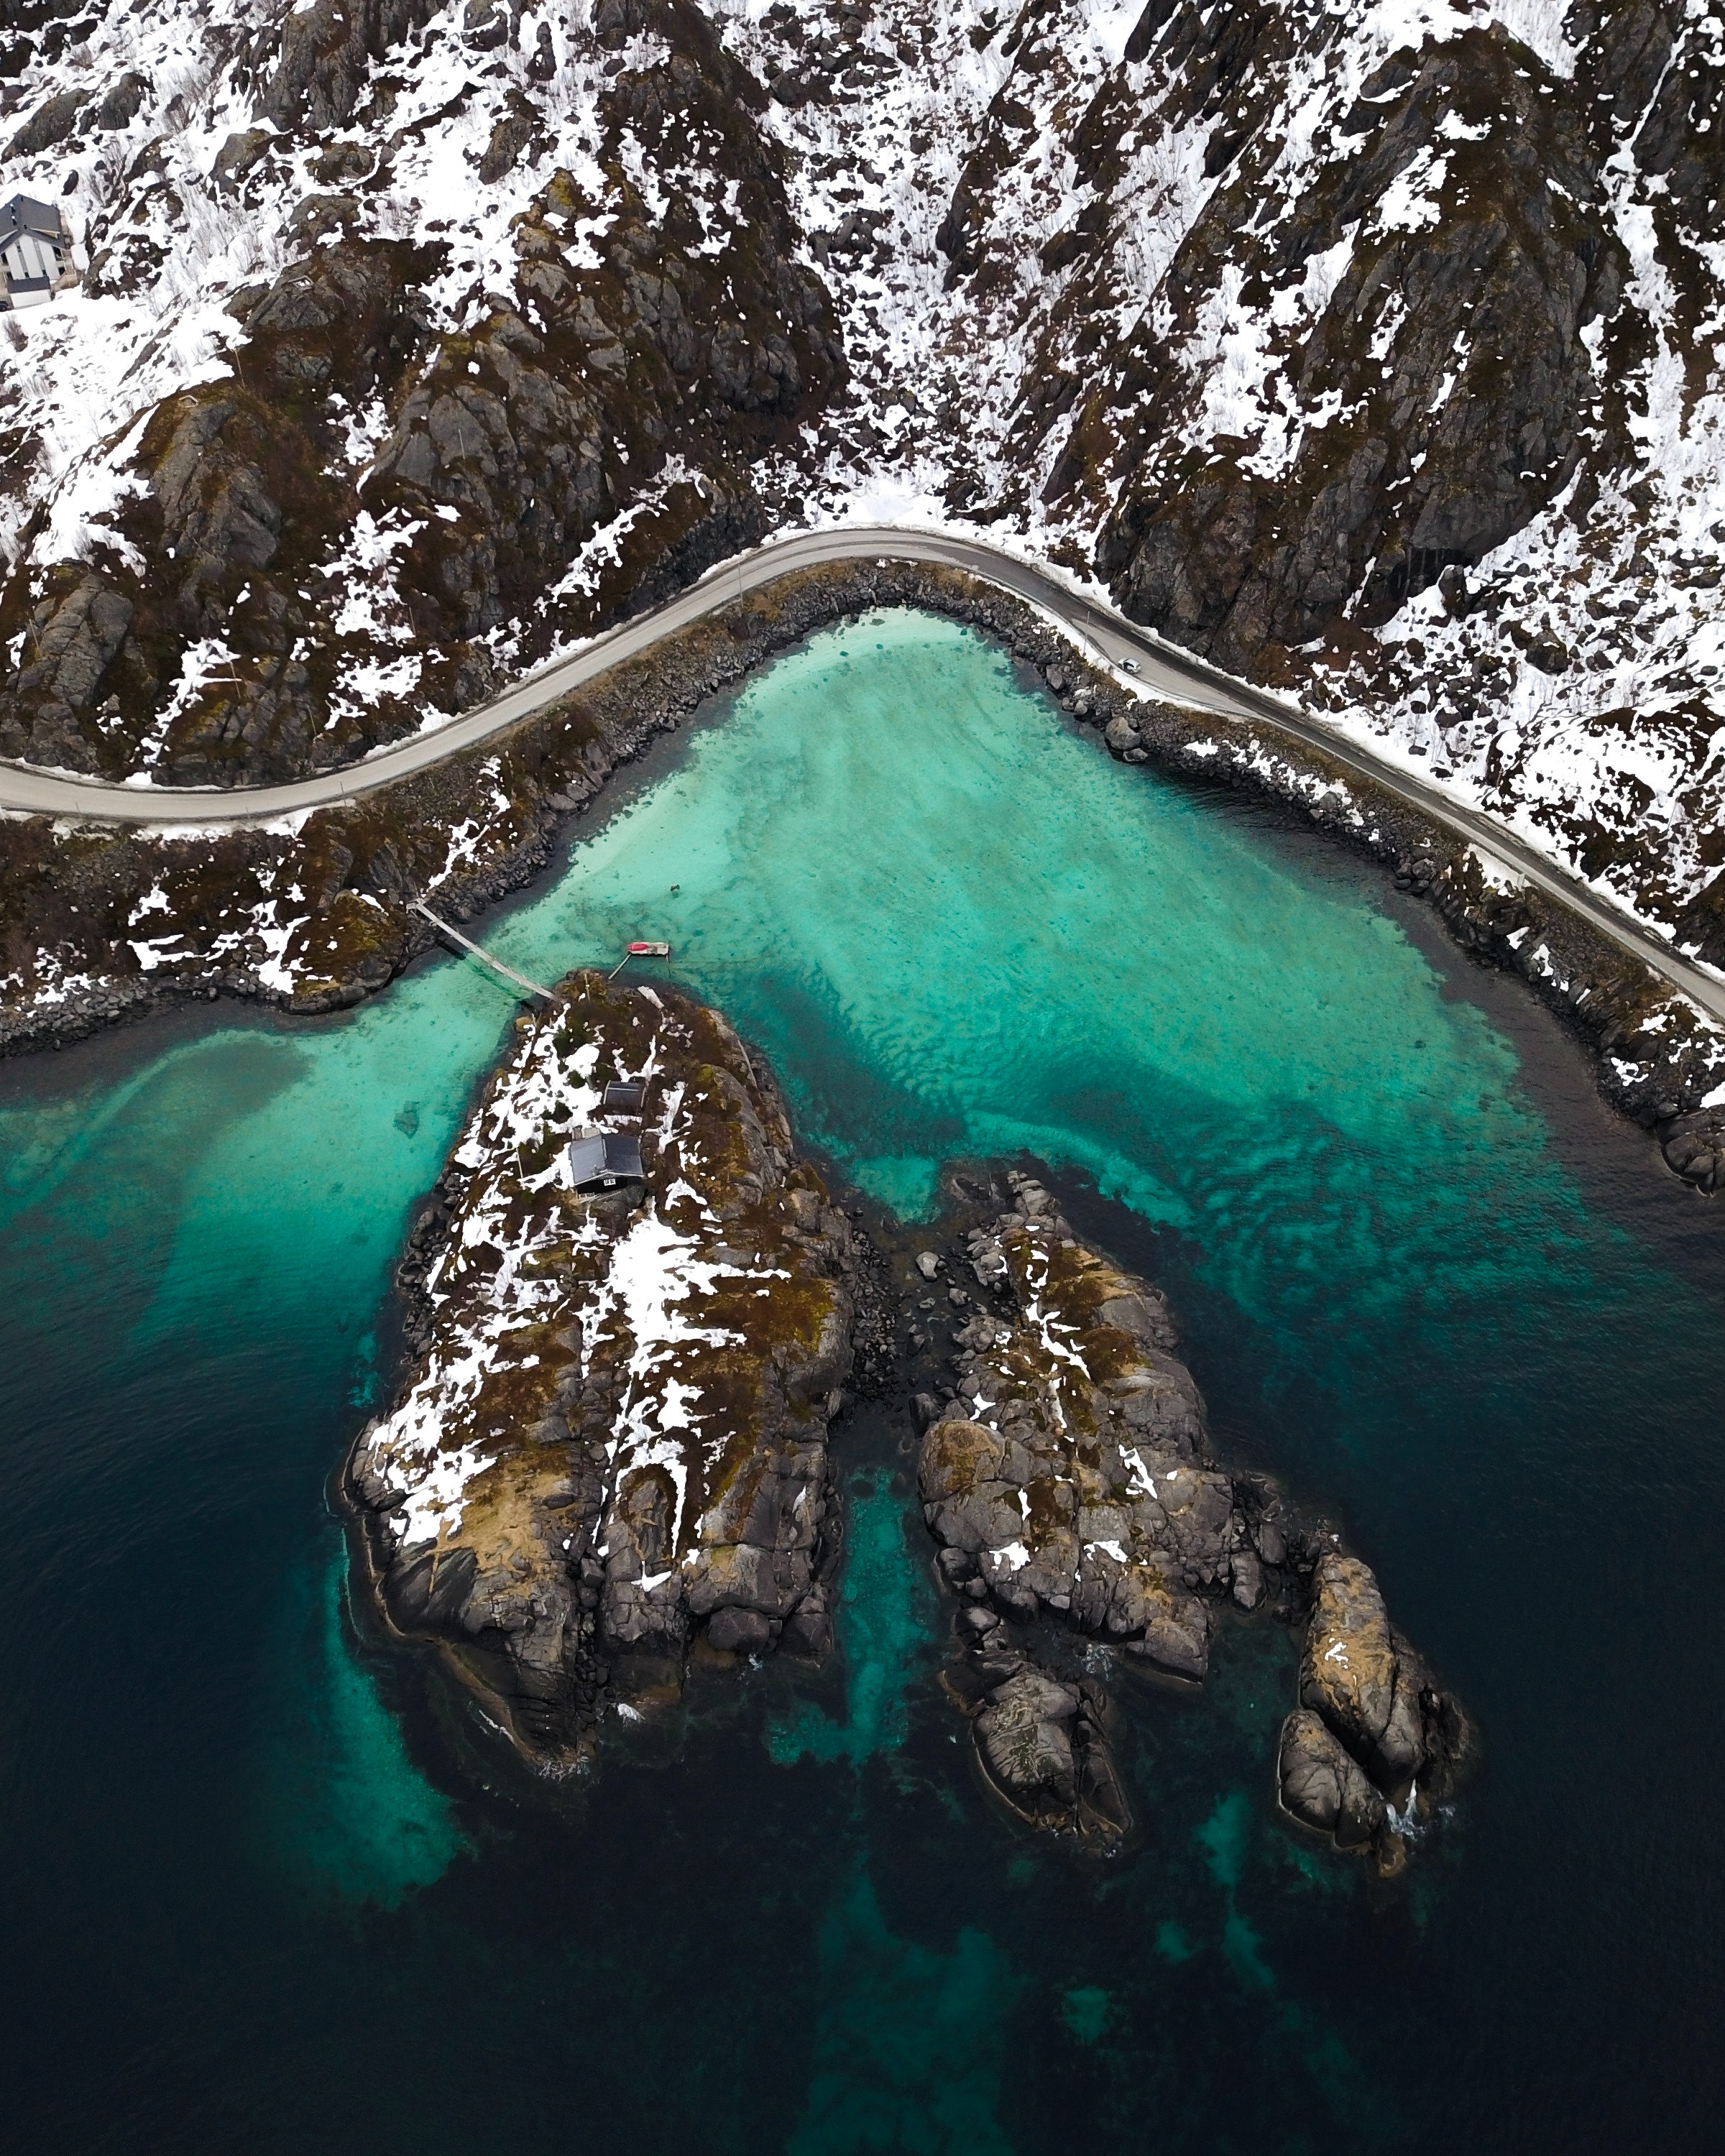
water, rock, turquoise, coastal and oceanic landforms, water resources, reflection, reef, sea, ice, marine biology, aerial photography